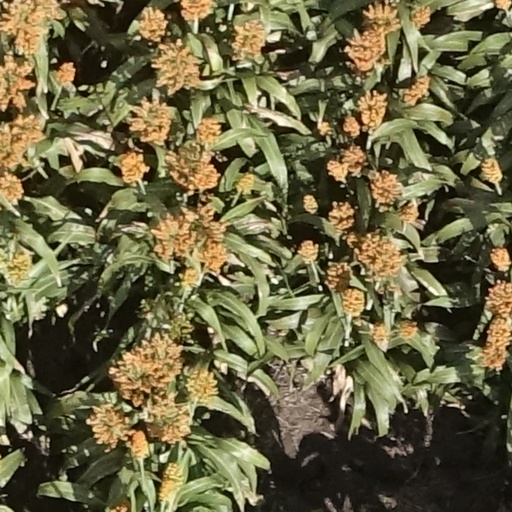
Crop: sorghum